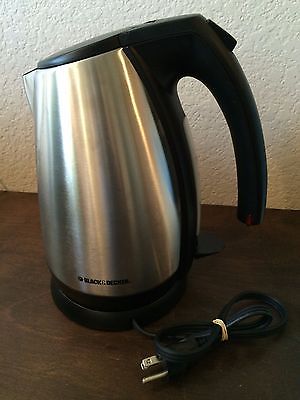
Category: kettle